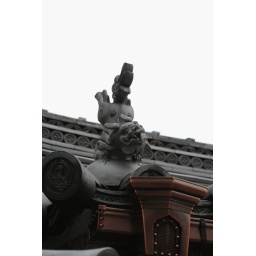
A detail on a roof of a building in Gion.